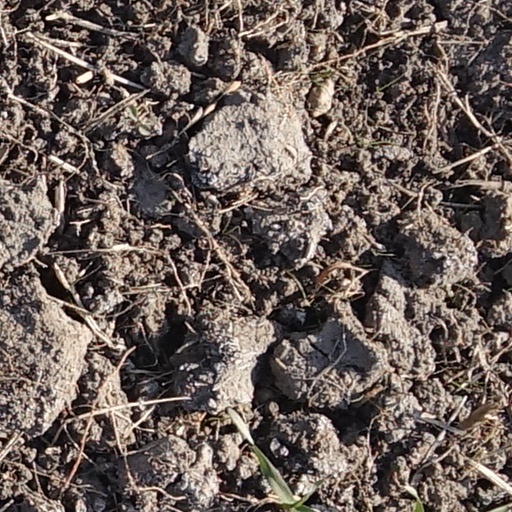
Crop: wheat